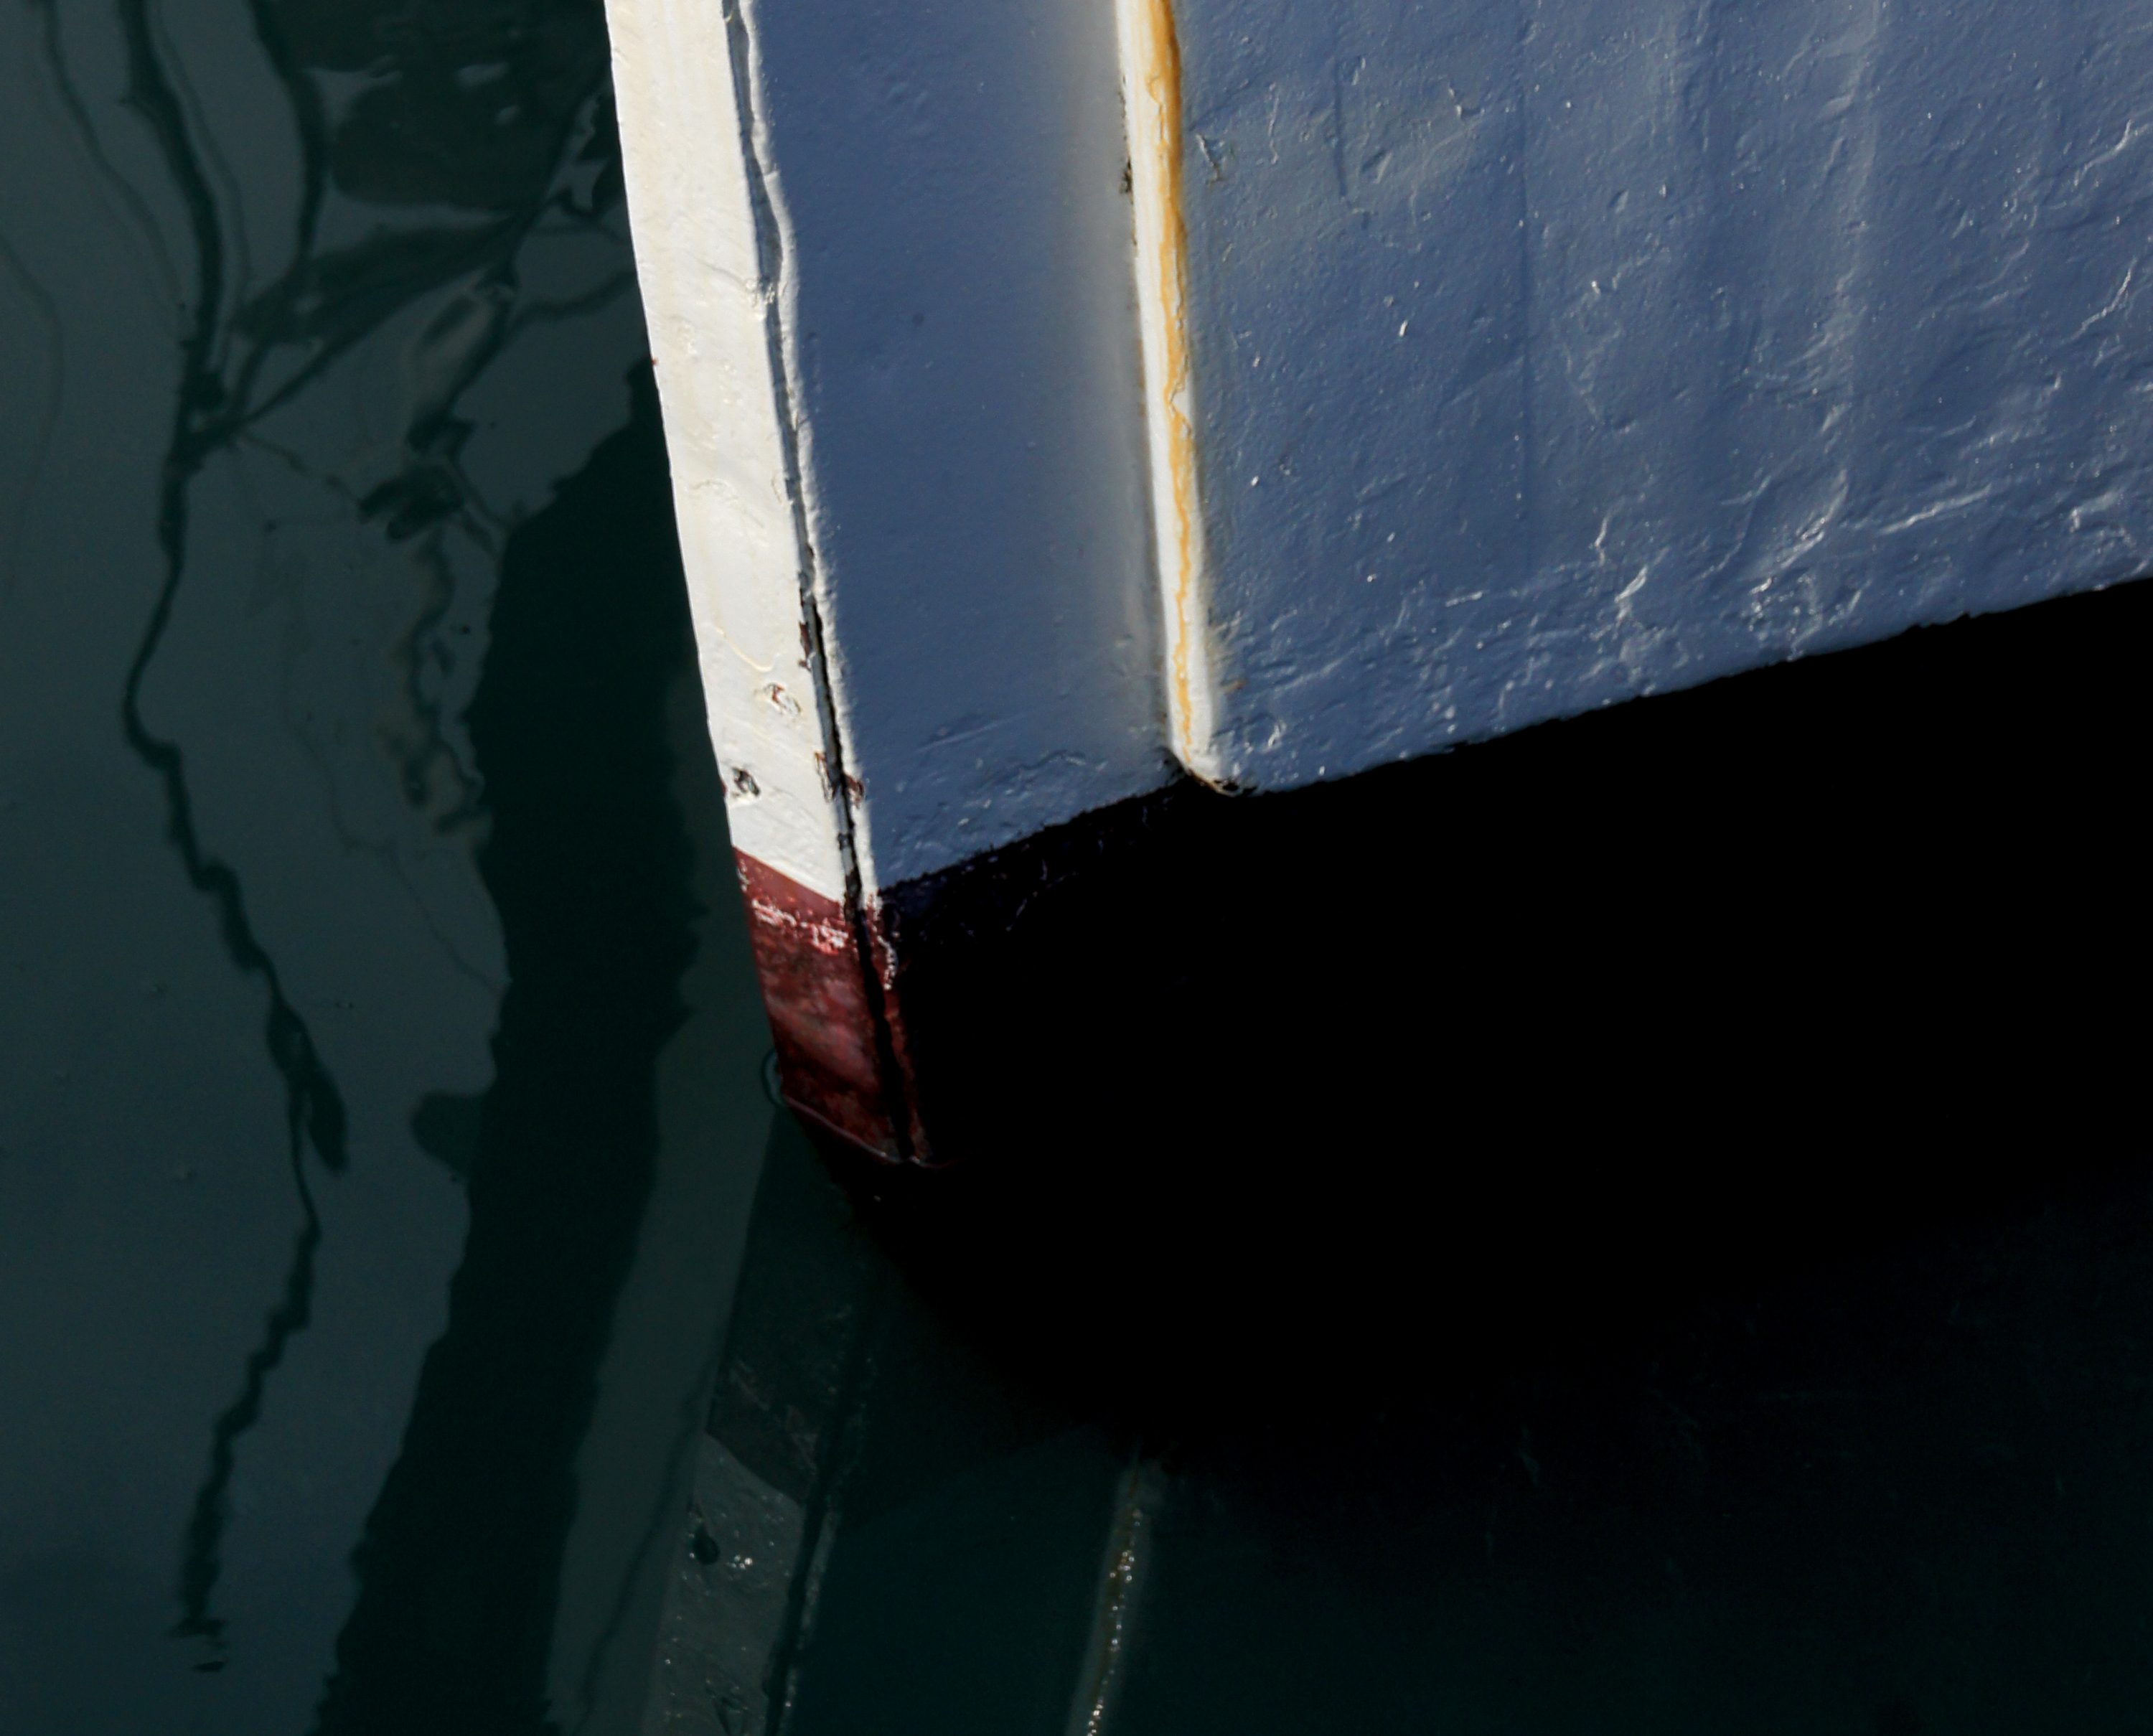
water, light, sky, white, night, sunlight, window, atmosphere, ice, reflection, color, space, darkness, blue, black, boats, ships, fishingboats, bows, frontend, smallboats, prows, shape, screenshot, atmosphere of earth